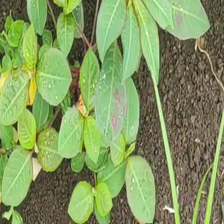
Weed species: Moti_dudhi(Euphorbia_geneculata_L)